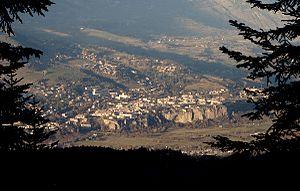
La ville d'Embrun (Hautes-Alpes) vue depuis le site de la fontaine de l'Ours (forêt de Boscodon).
Embrun est une commune française située dans le département des Hautes-Alpes, en région Provence-Alpes-Côte d'Azur.